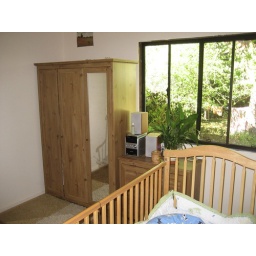
View of window overlooking the back yard from the door to the bedroom.  The baby's crib is in the foreground.